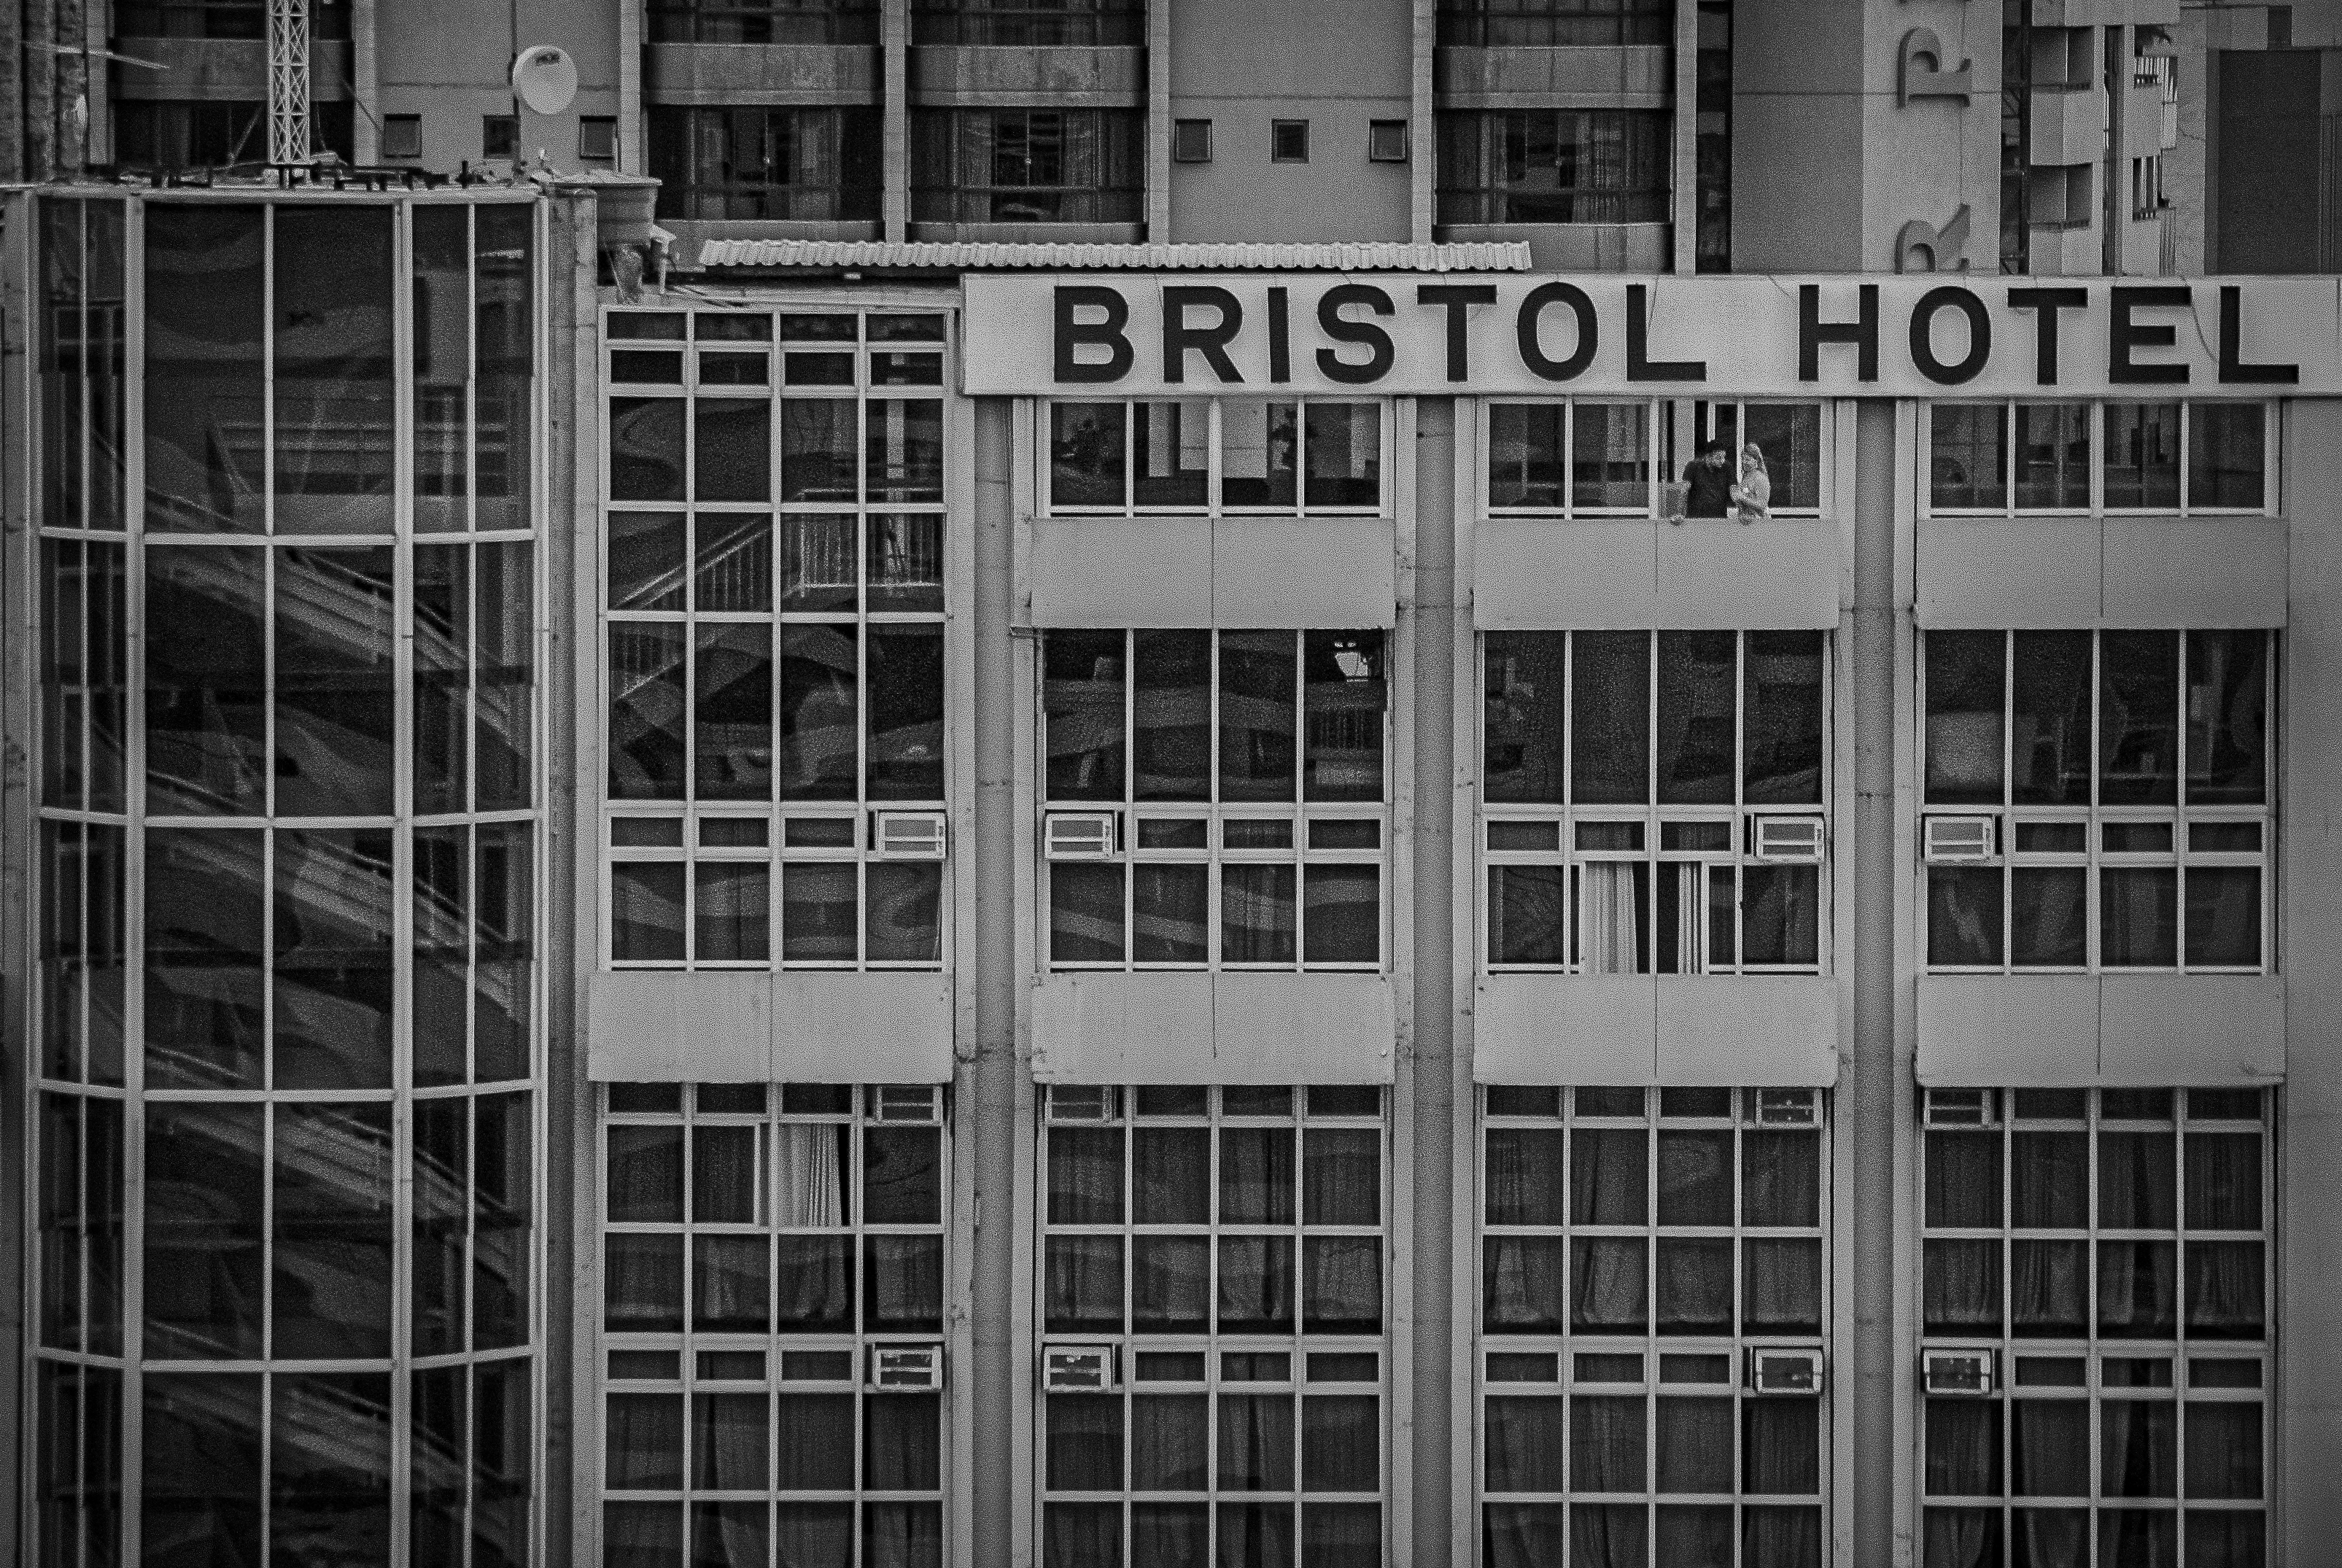
city, white, black, architecture, monochrome, urban area, building, black and white, line, facade, design, window, apartment, pattern, monochrome photography, symmetry, photography, house, style, tower block, commercial building, rectangle